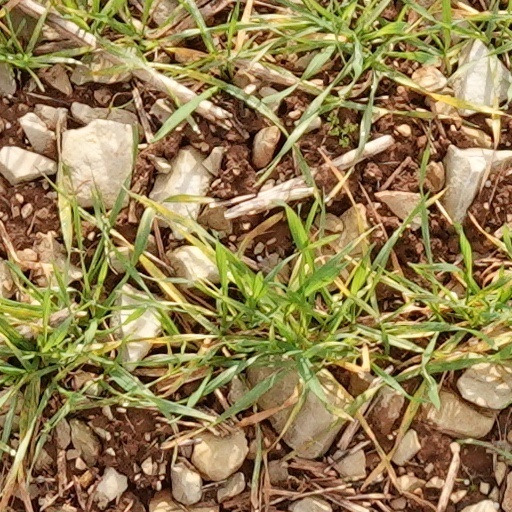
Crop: wheat